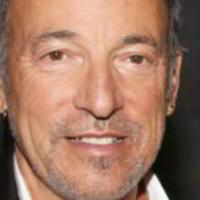
Age group: age 56-65